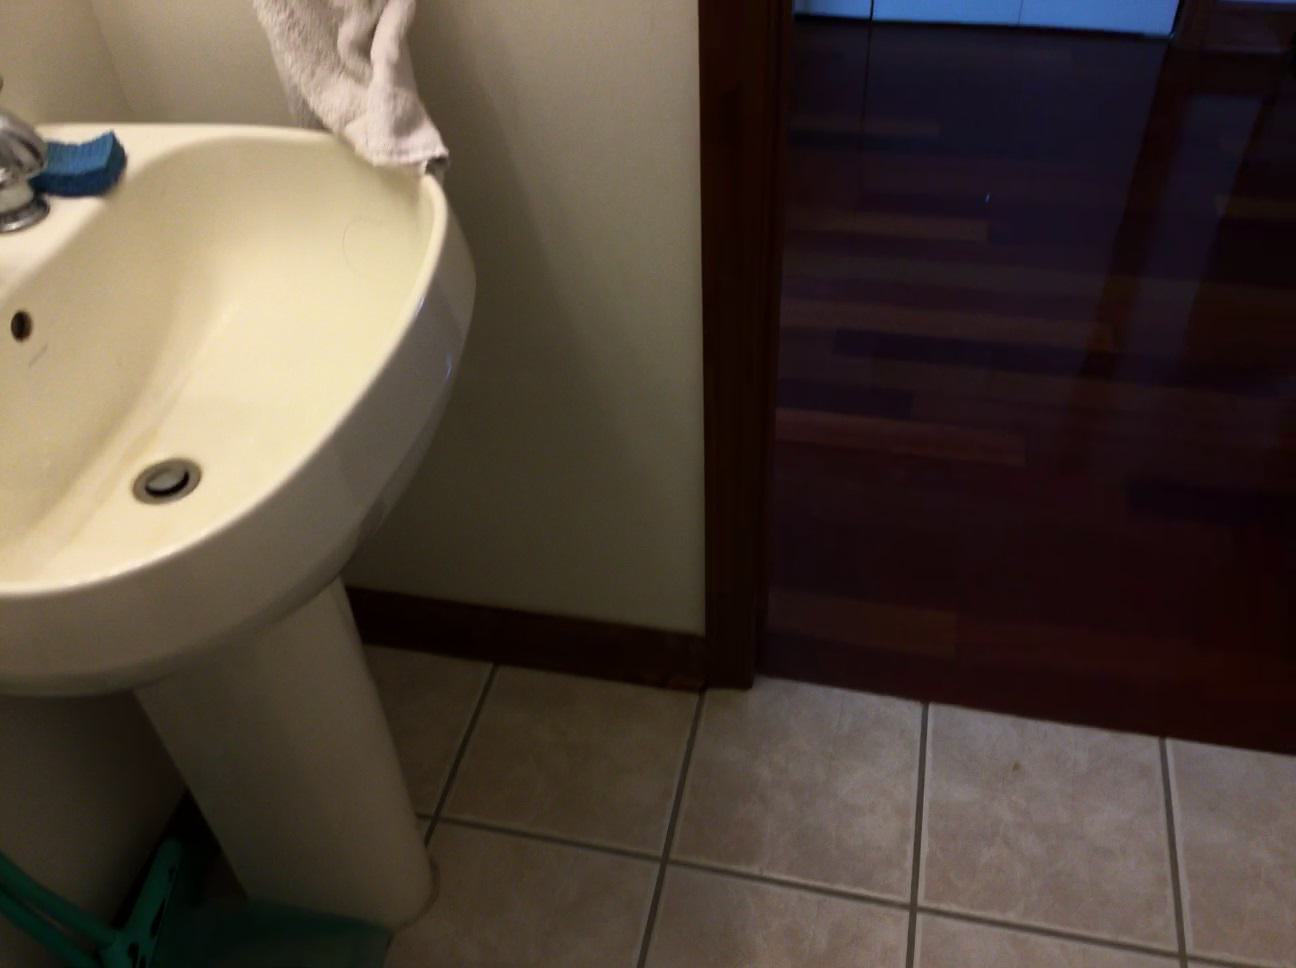
Question: In the image, there is the towel. Pinpoint several points within the vacant space situated right of the towel from the camera's perspective. Your final answer should be formatted as a list of tuples, i.e. [(x1, y1), ...], where each tuple contains the x and y coordinates of a point satisfying the conditions above. The coordinates should be between 0 and 1, indicating the normalized pixel locations of the points.
Answer: [(0.459, 0.038), (0.442, 0.079), (0.491, 0.127), (0.424, 0.123), (0.474, 0.178), (0.454, 0.233), (0.495, 0.379), (0.472, 0.463), (0.528, 0.694)]